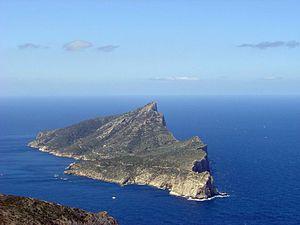
Sa Dragonera est une île de l'archipel des îles Baléares en Espagne située à l'ouest de l'île de Majorque. Faisant partie de la municipalité de Sant Telm dans la commune d'Andratx, l'île constitue dans sa globalité le parc naturel de Sa Dragonera depuis 1995.